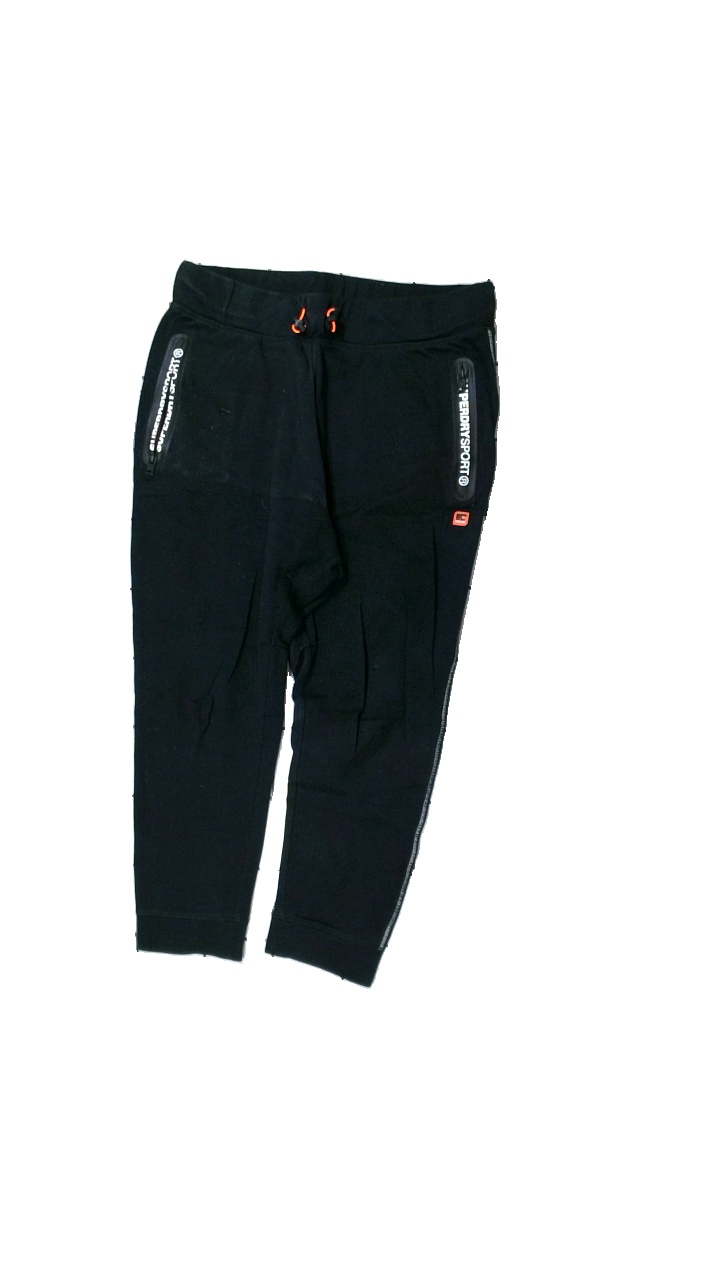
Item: Trousers (Men)
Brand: Super Dry Sports
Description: Black sweatpants with logo print
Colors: Black
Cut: Regular
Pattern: Logo print
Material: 73% Cotton 27% Polyester
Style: Sports
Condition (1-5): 2
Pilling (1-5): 1
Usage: Export
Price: <50